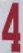
Number: 4